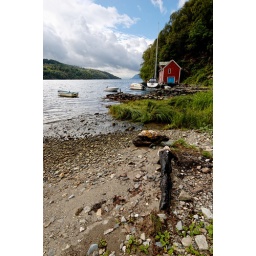
Down by the boat house